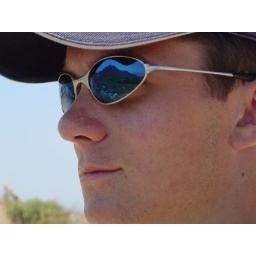
This reflection is a religious monument on top of a mountain in Corfu.